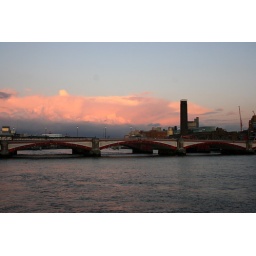
pink sky over tate modern